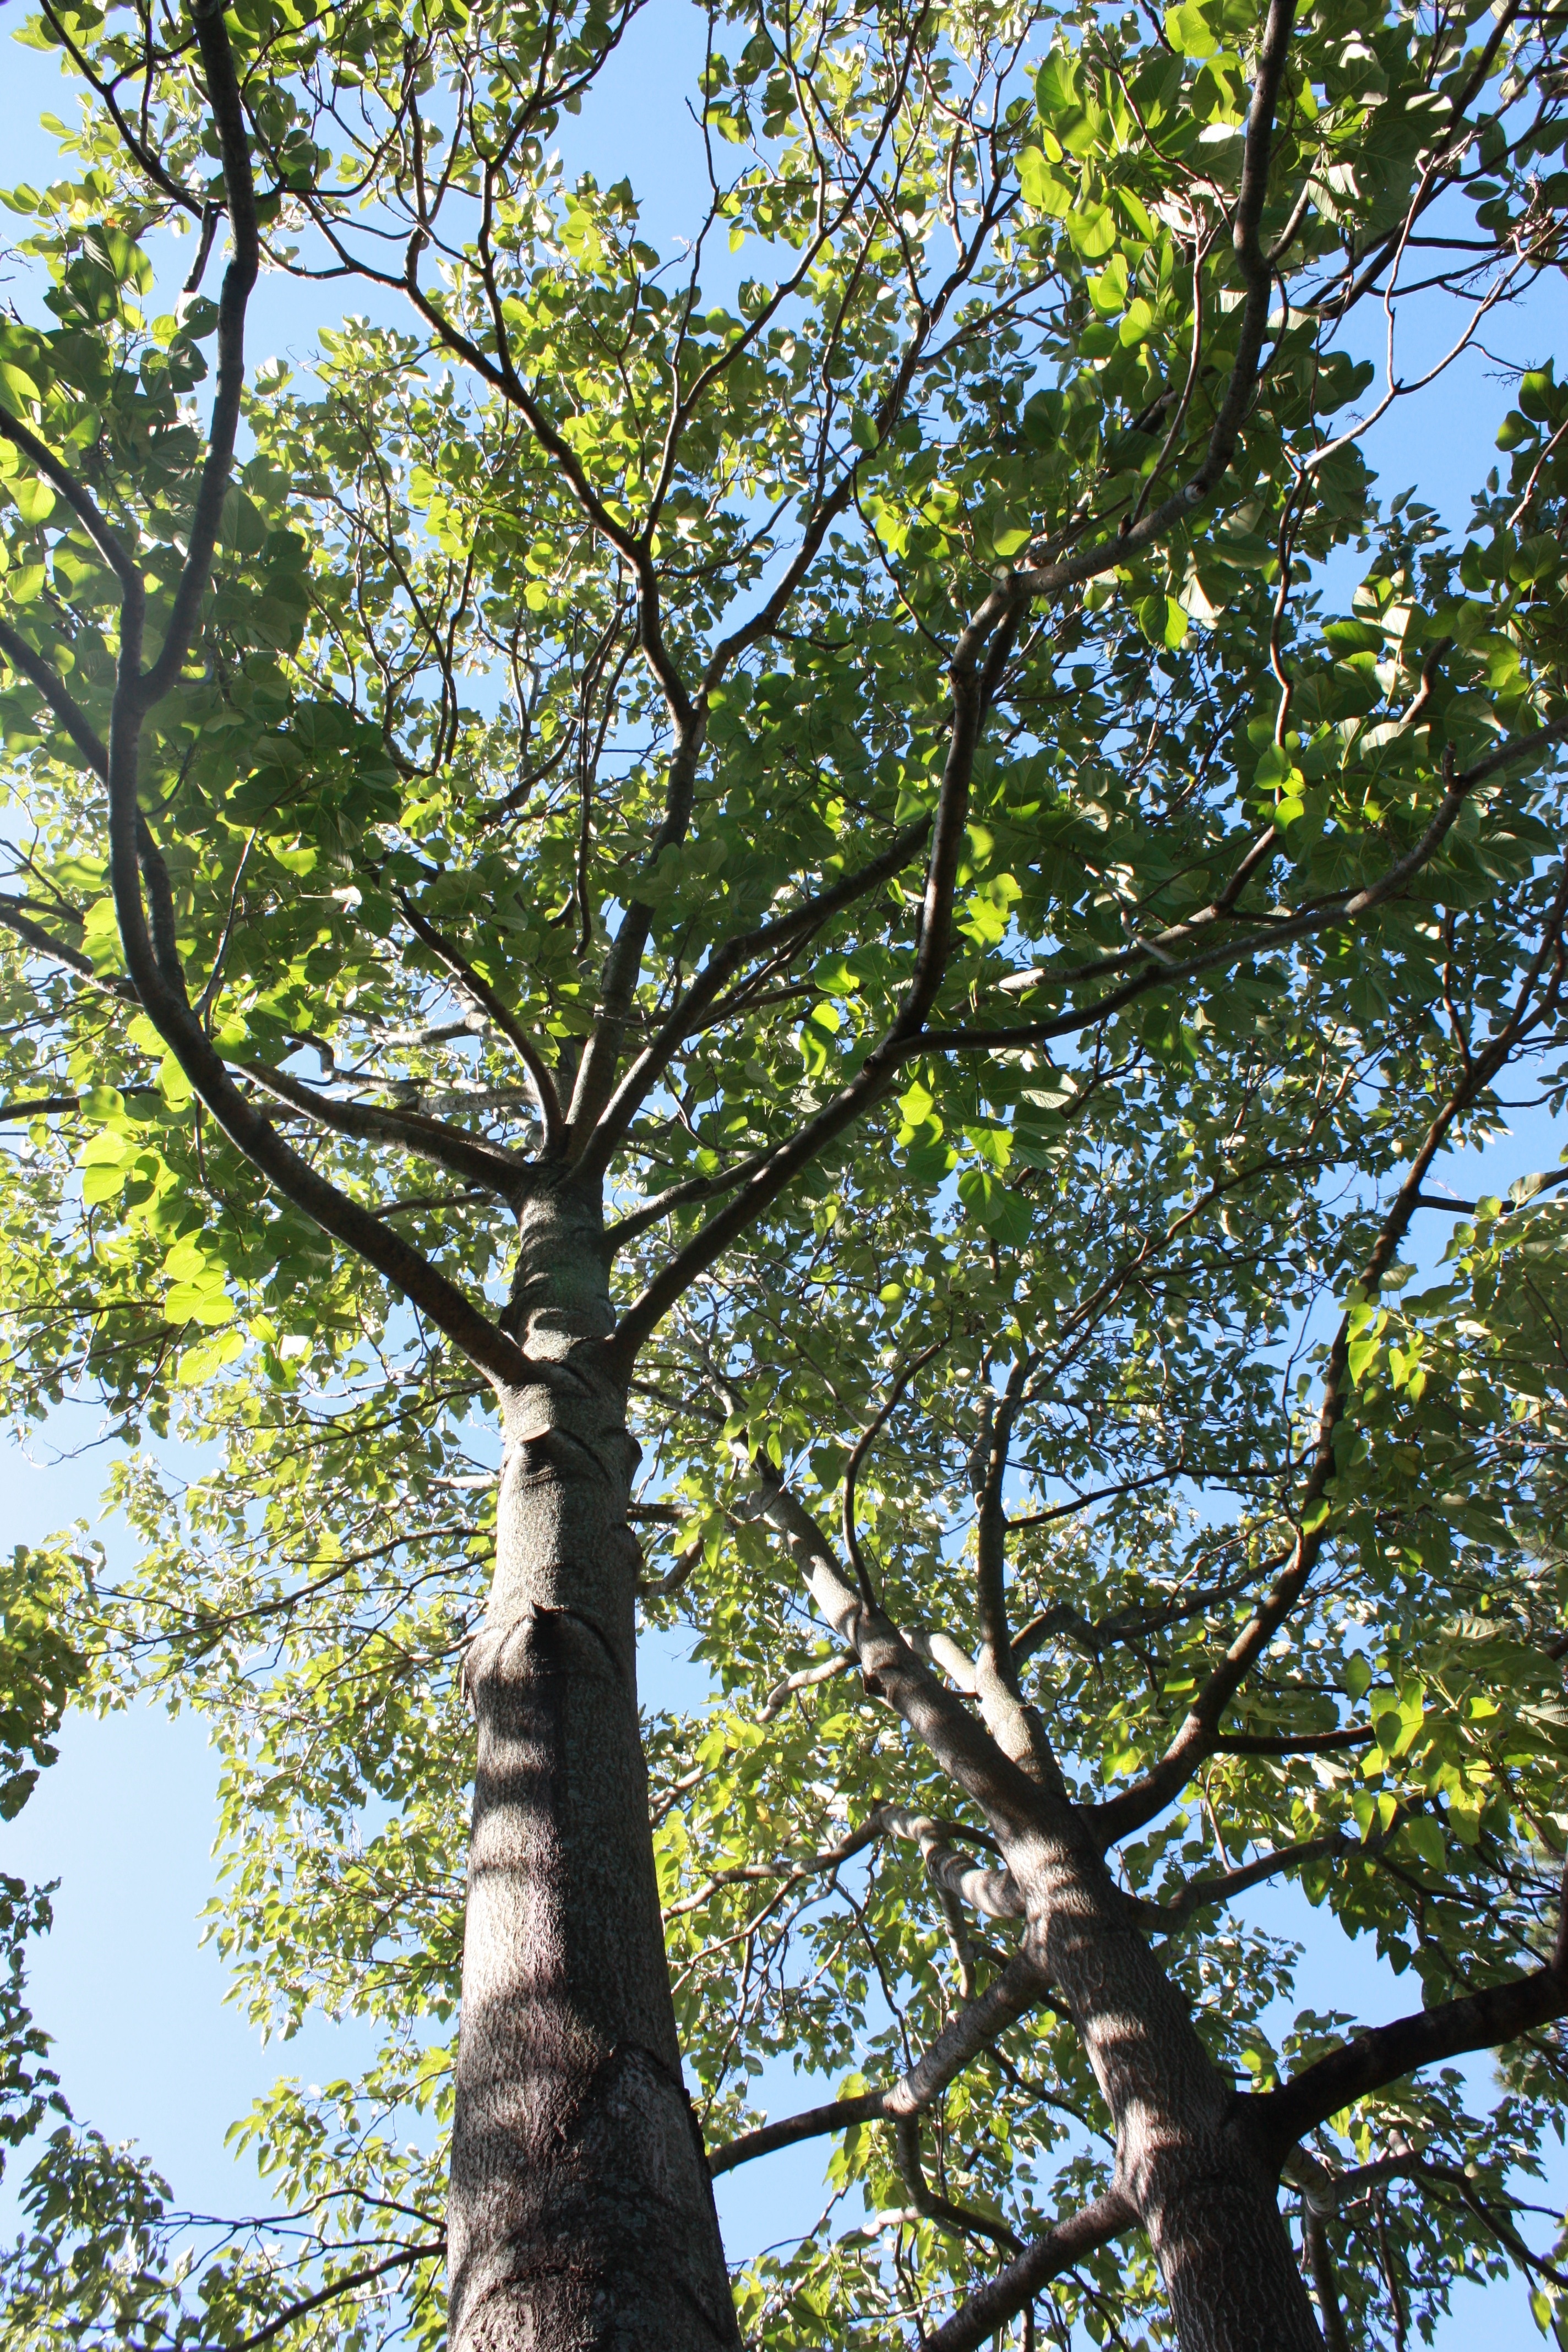
landscape, tree, nature, forest, branch, plant, sky, leaf, flower, trunk, summer, spring, green, produce, natural, botany, deciduous, oak, grove, woodland, flowering plant, woody plant, land plant, plane tree family